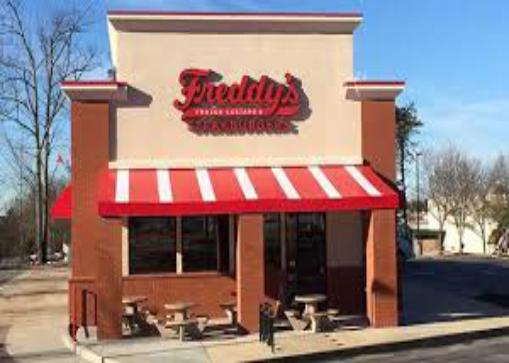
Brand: Freddy's Frozen Custard & Steakburgers
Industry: Food